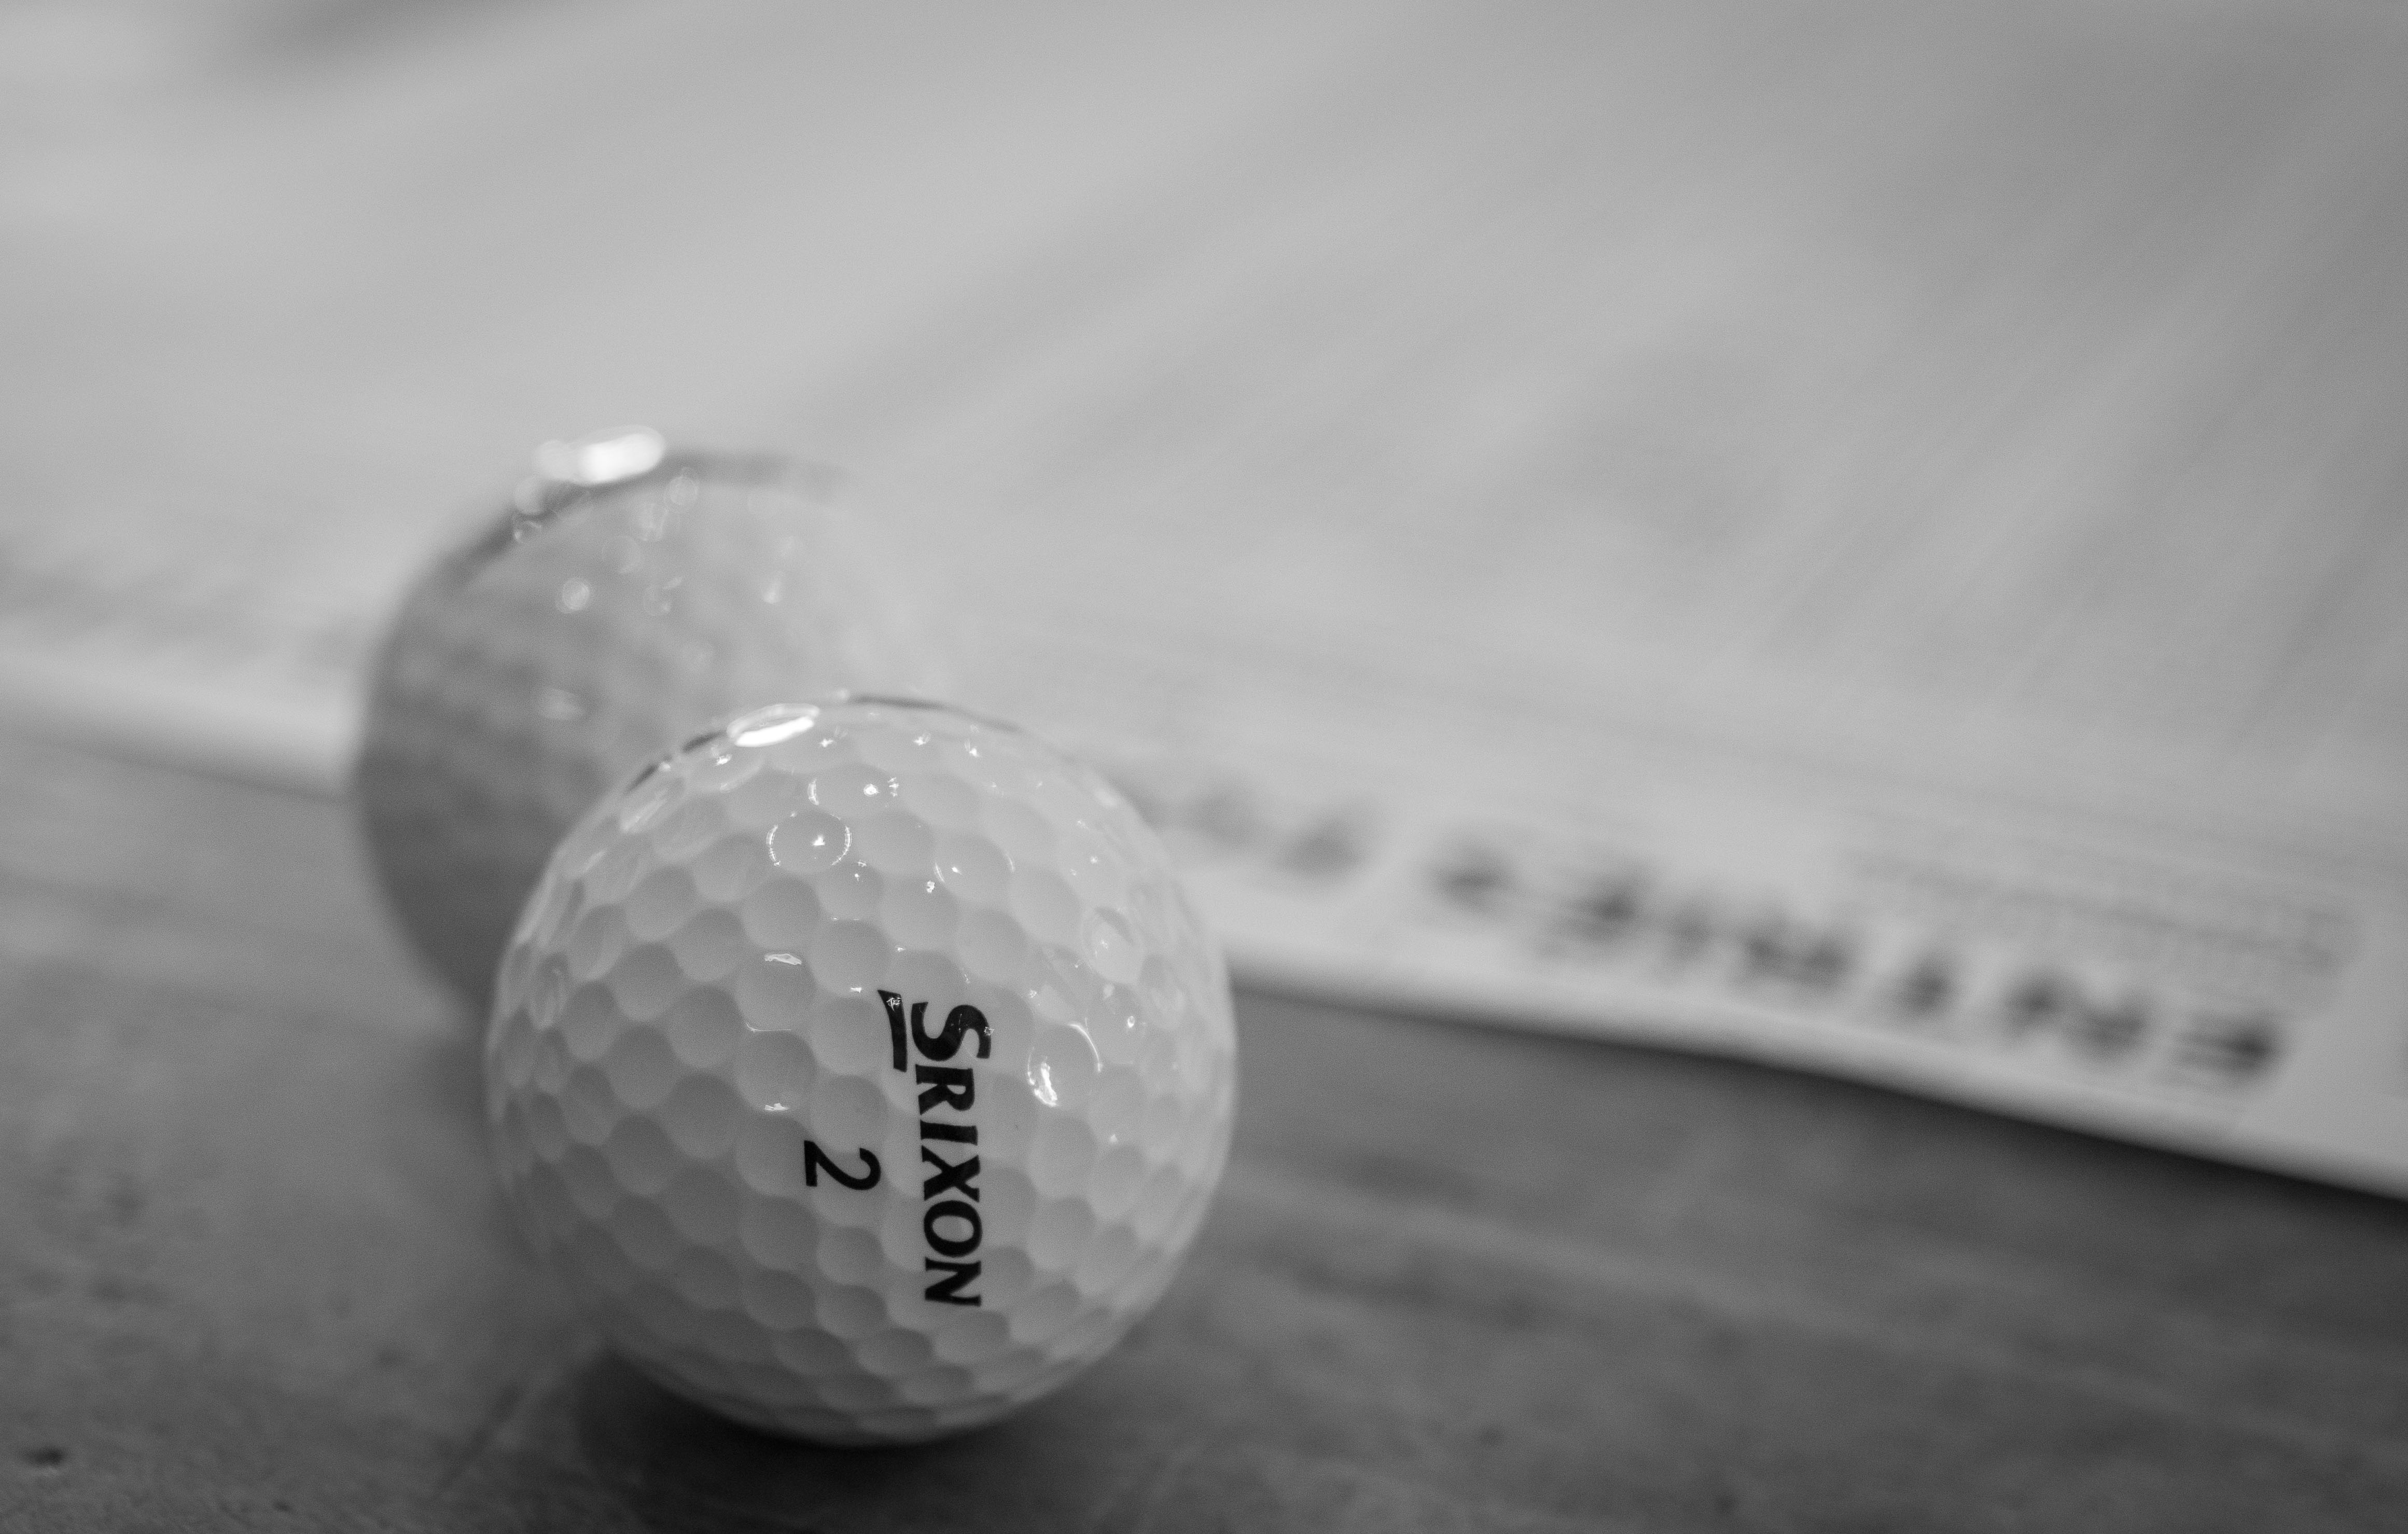
table, black and white, white, photography, black, monochrome, golf, sports equipment, close up, ball, balls, monochrome photography